Old Man's Cave

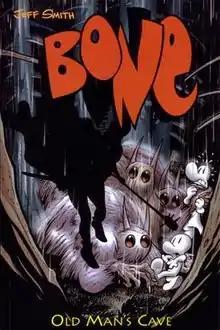
First US edition cover

Old Man's Cave is the sixth book in the "Bone" series. It collects issues 33-37 of Jeff Smith's self-published "Bone" comic book series. It marks the conclusion of the second part of the saga, entitled "Solstice". The book was published by Cartoon Books in its original black-and-white form in 1999, and in color by Scholastic Press in 2007.